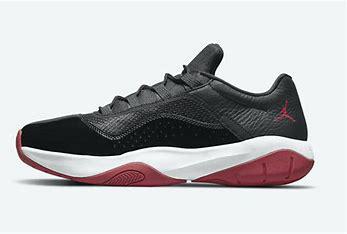
Brand: Jordan
Model: 11 Cmft